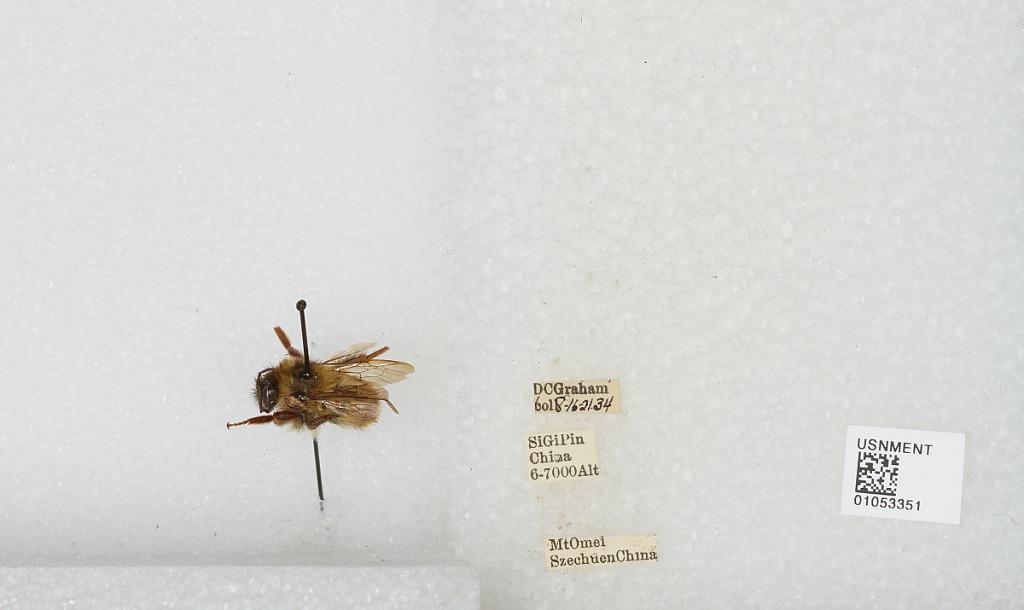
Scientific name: Bombus sp.
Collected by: D. Graham
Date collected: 1934-8-16
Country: China
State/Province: Sichuan
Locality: Si Gi Pin Mount Emei